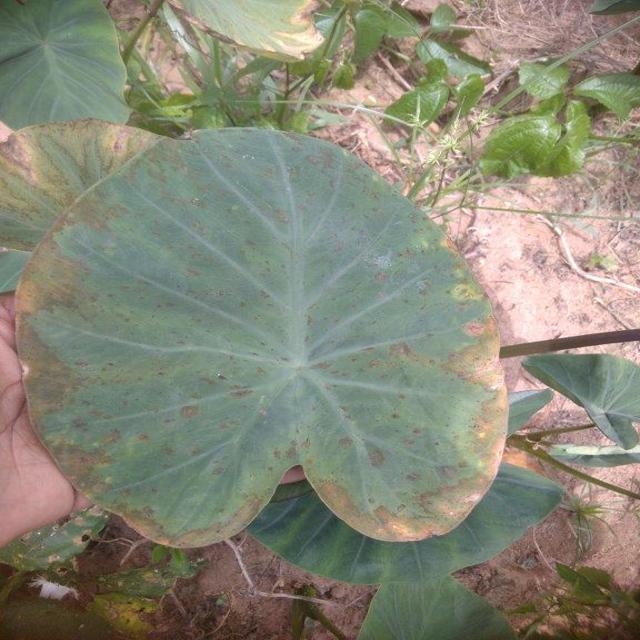
Label: Mid_Blight